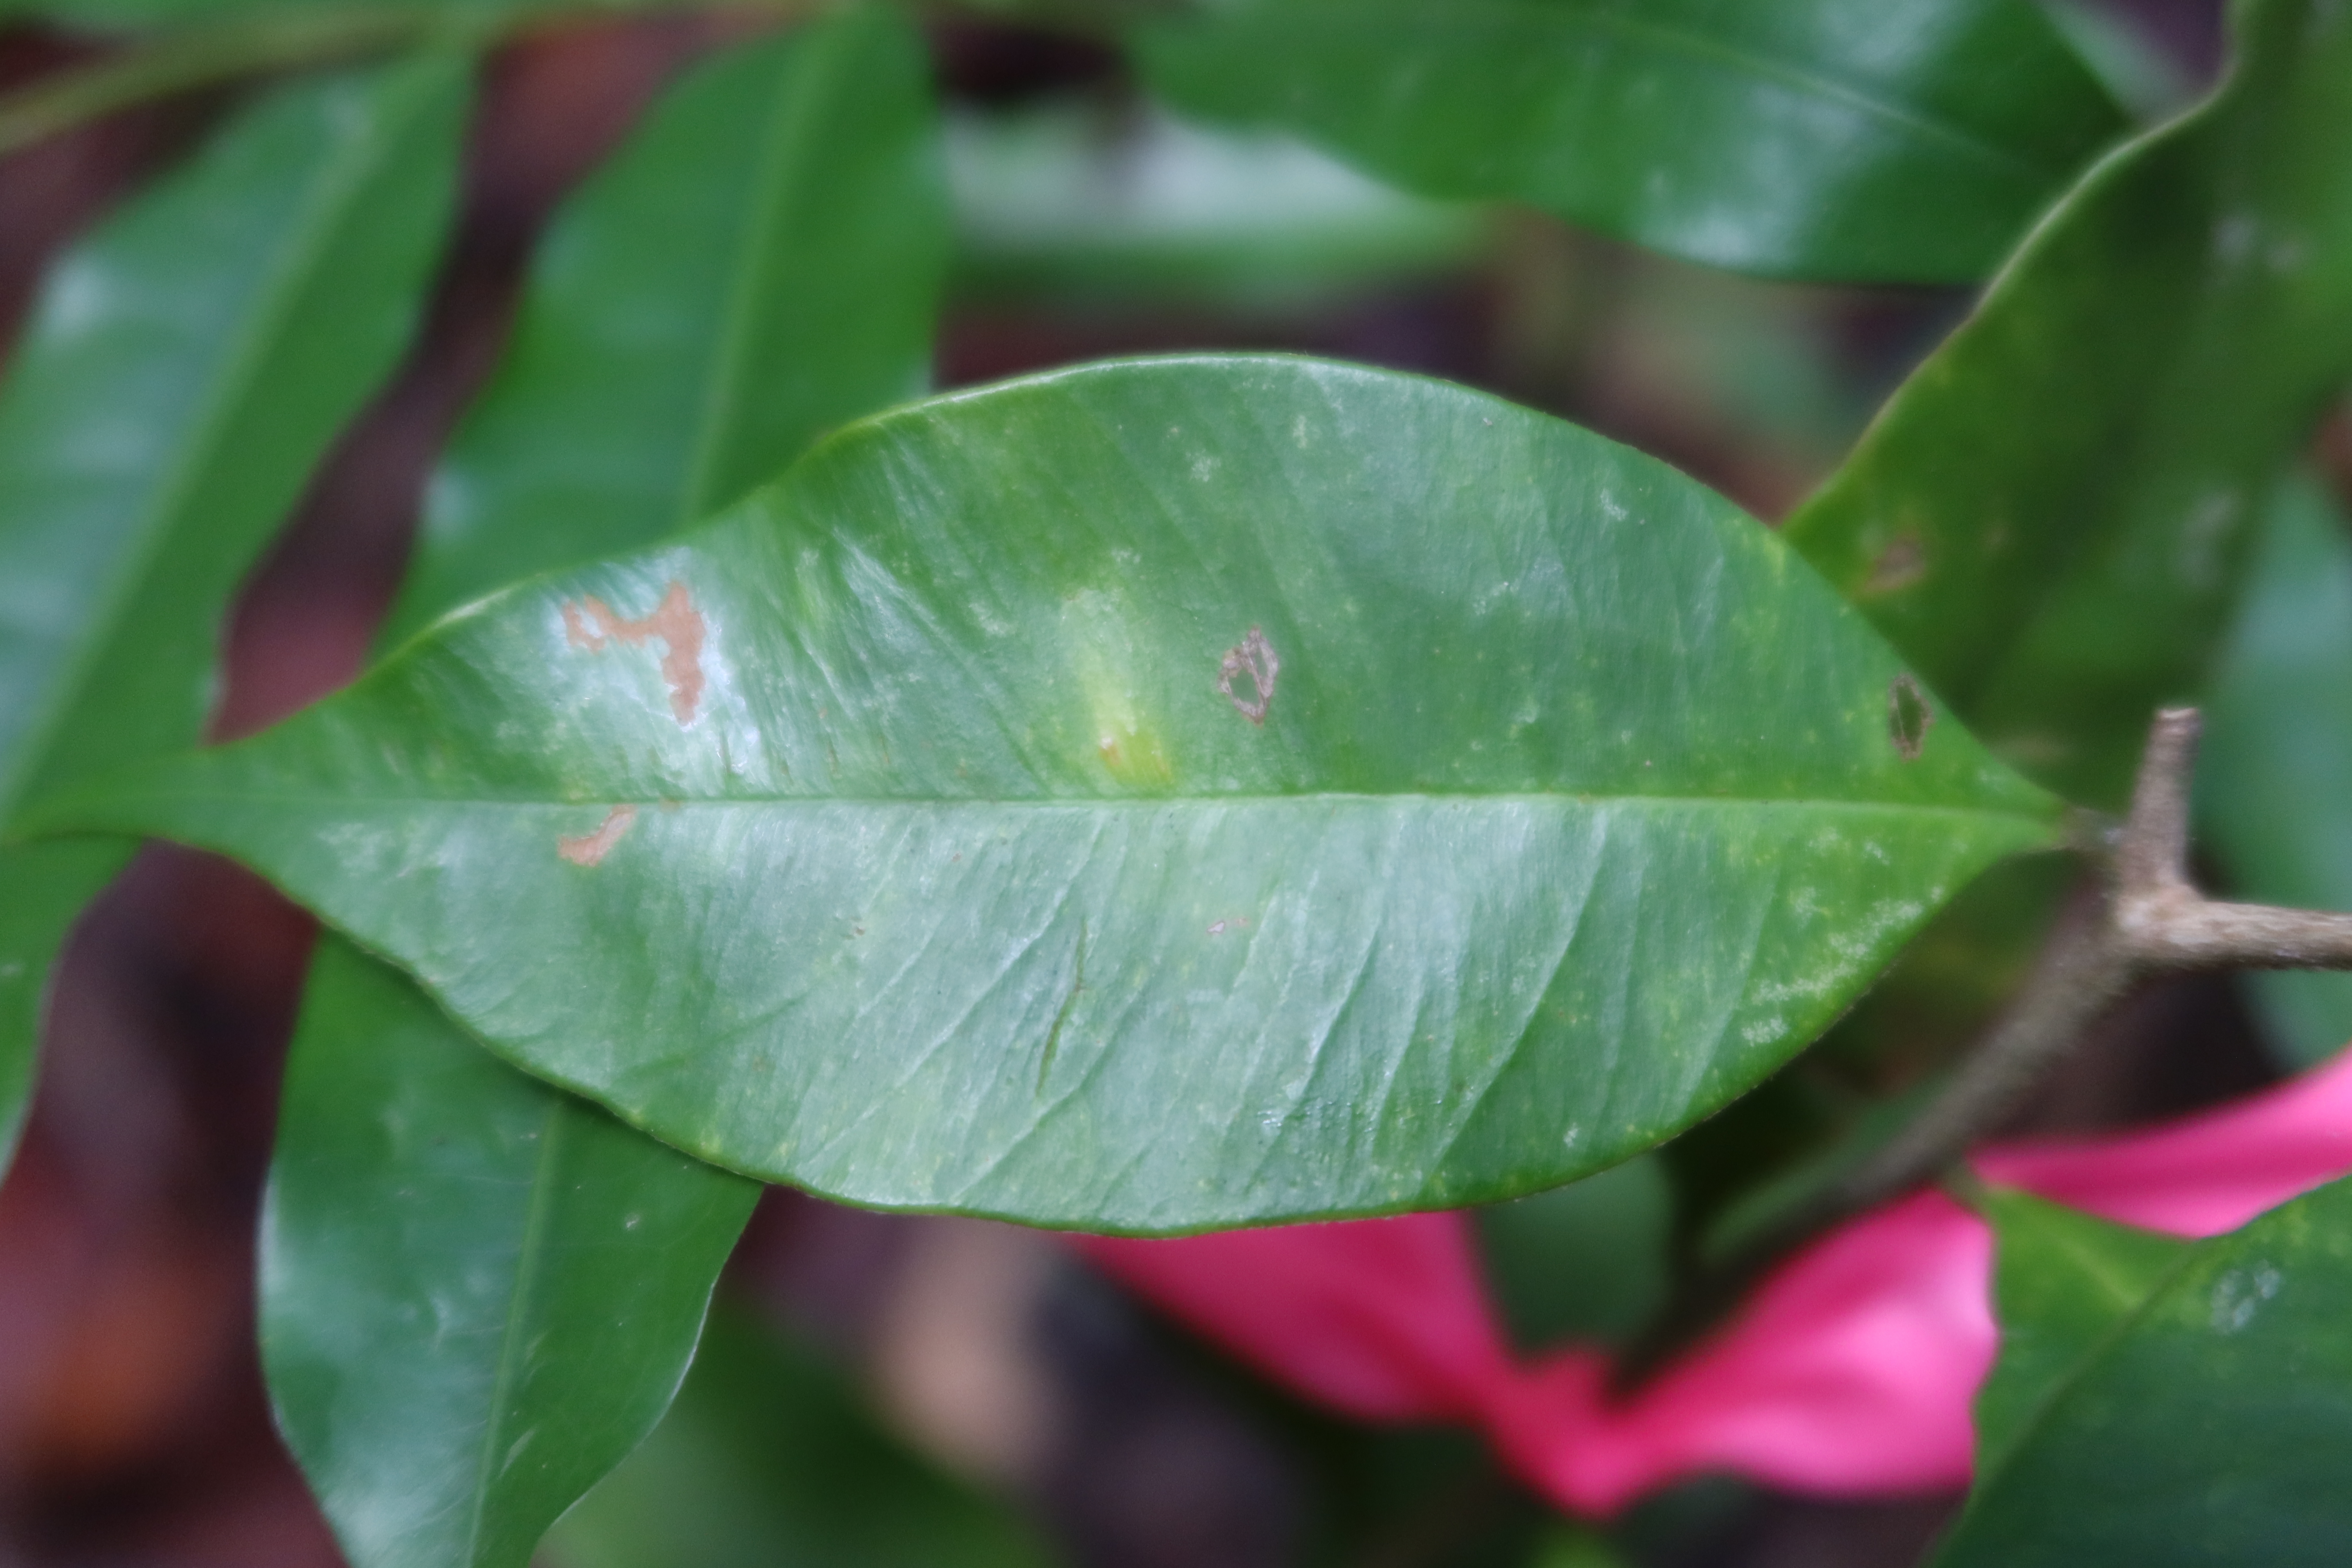
Label: Brown spots